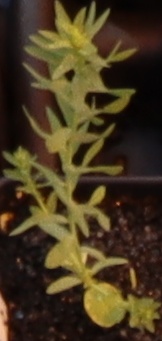
Label: Flax